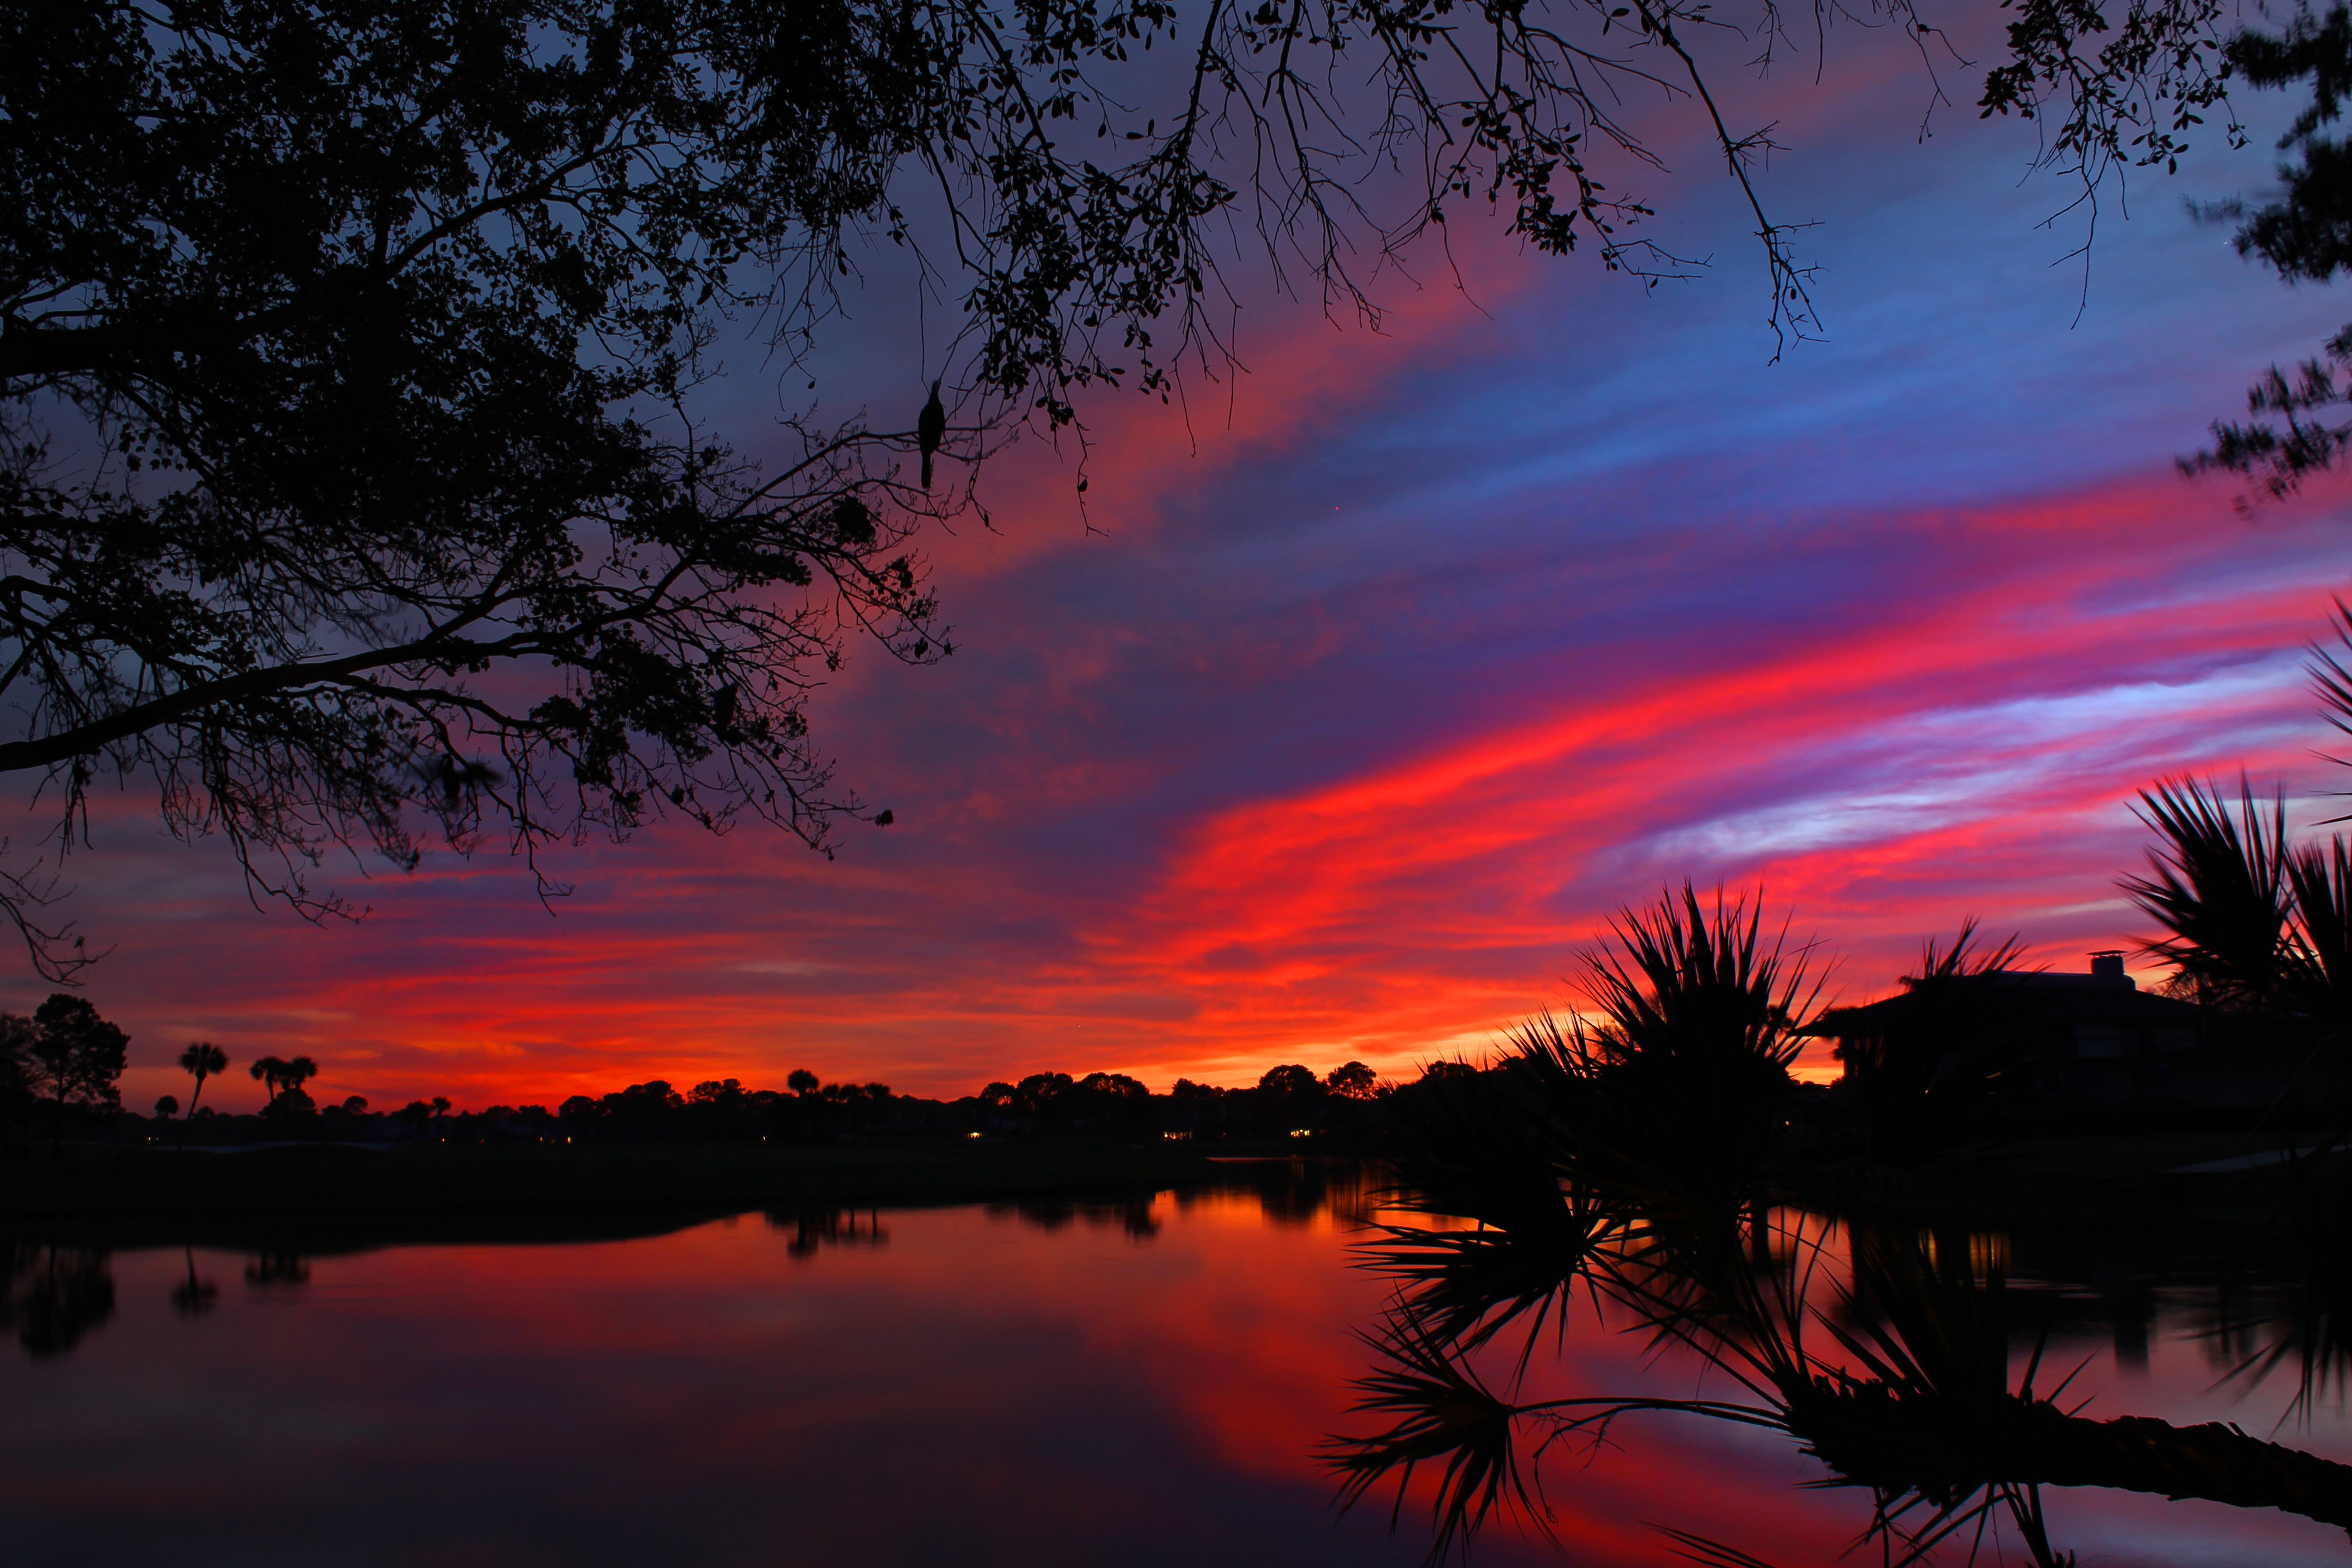
cloud, sky, sunrise, sunset, morning, lake, dawn, atmosphere, dusk, evening, reflection, golf course, clouds, afterglow, red sky at morning